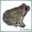
Label: frog